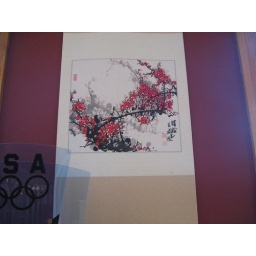
oriental art in the county building in downtown salt lake